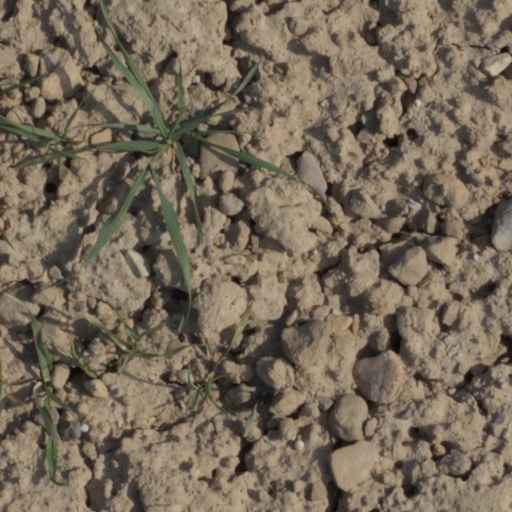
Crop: wheat